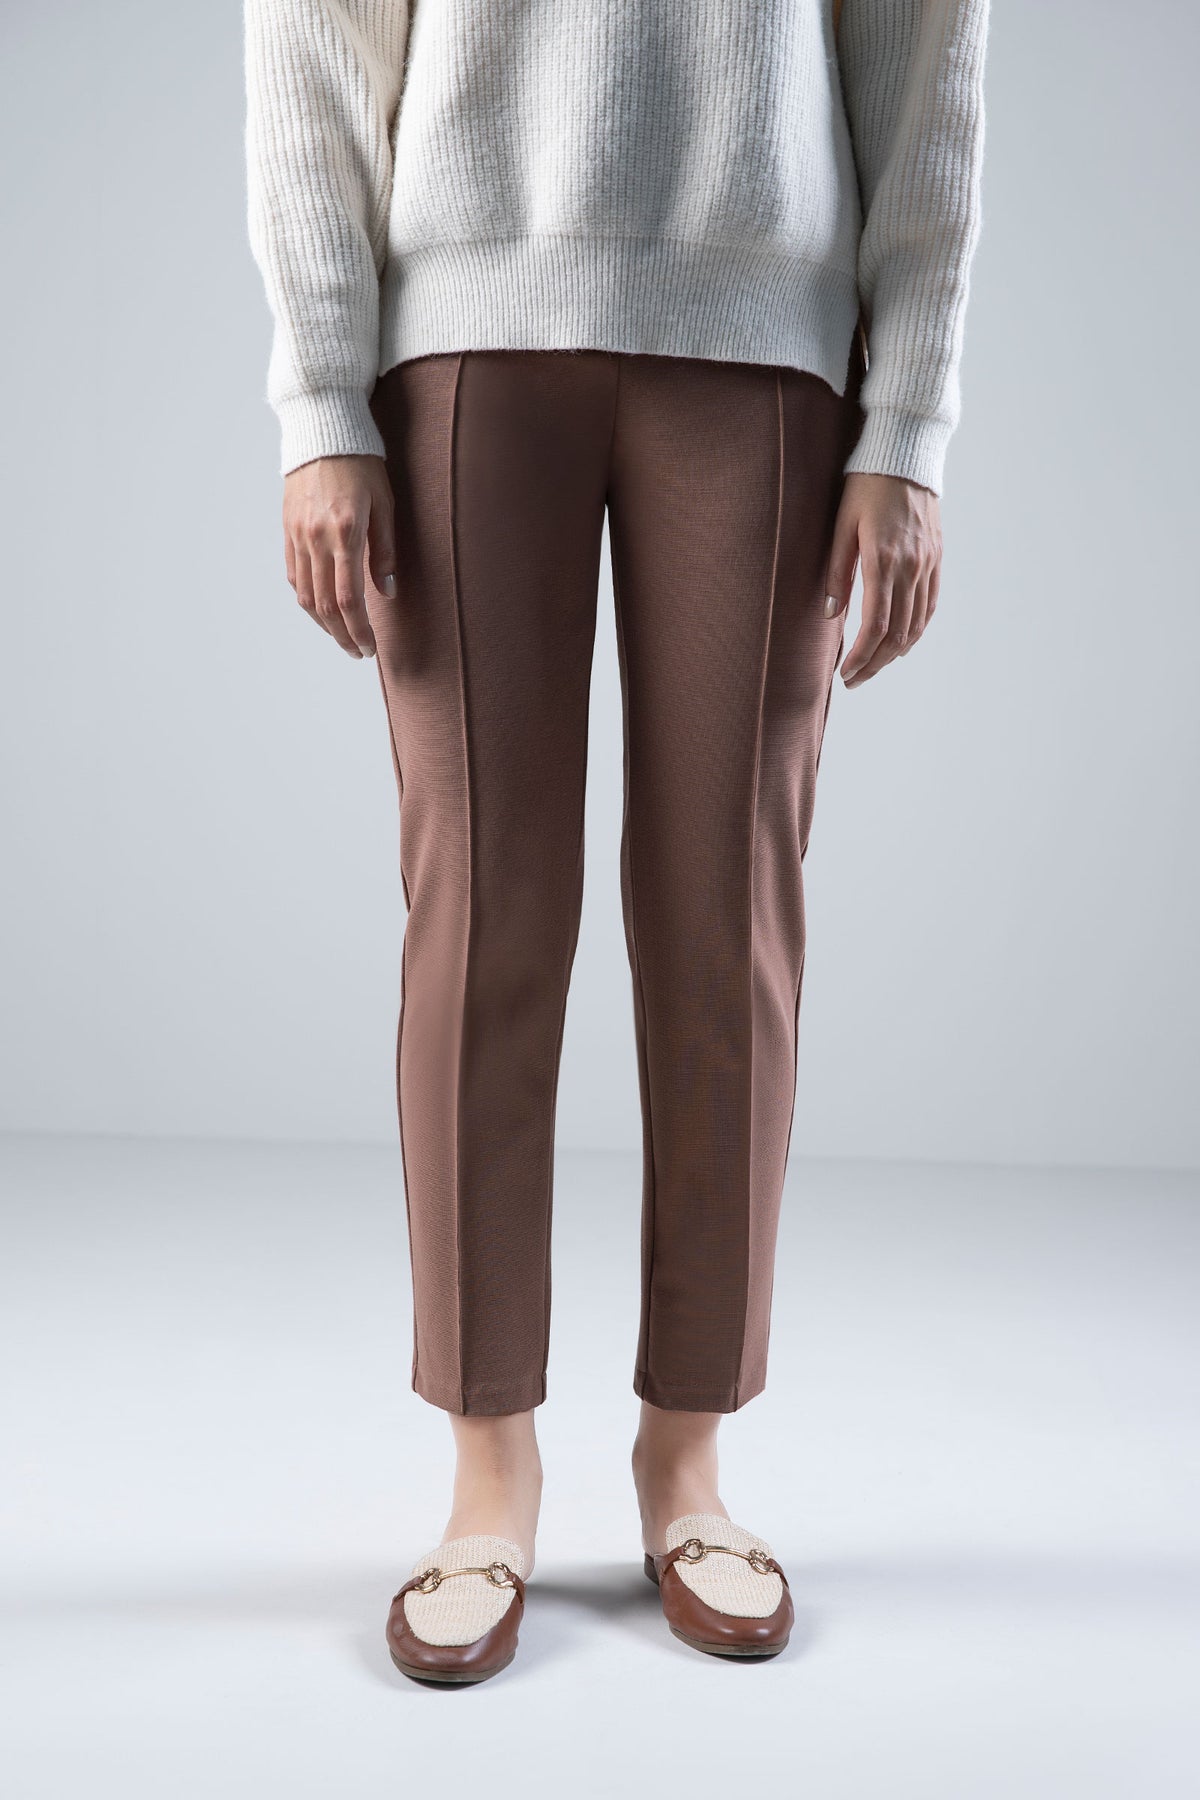
brown slim fit pants